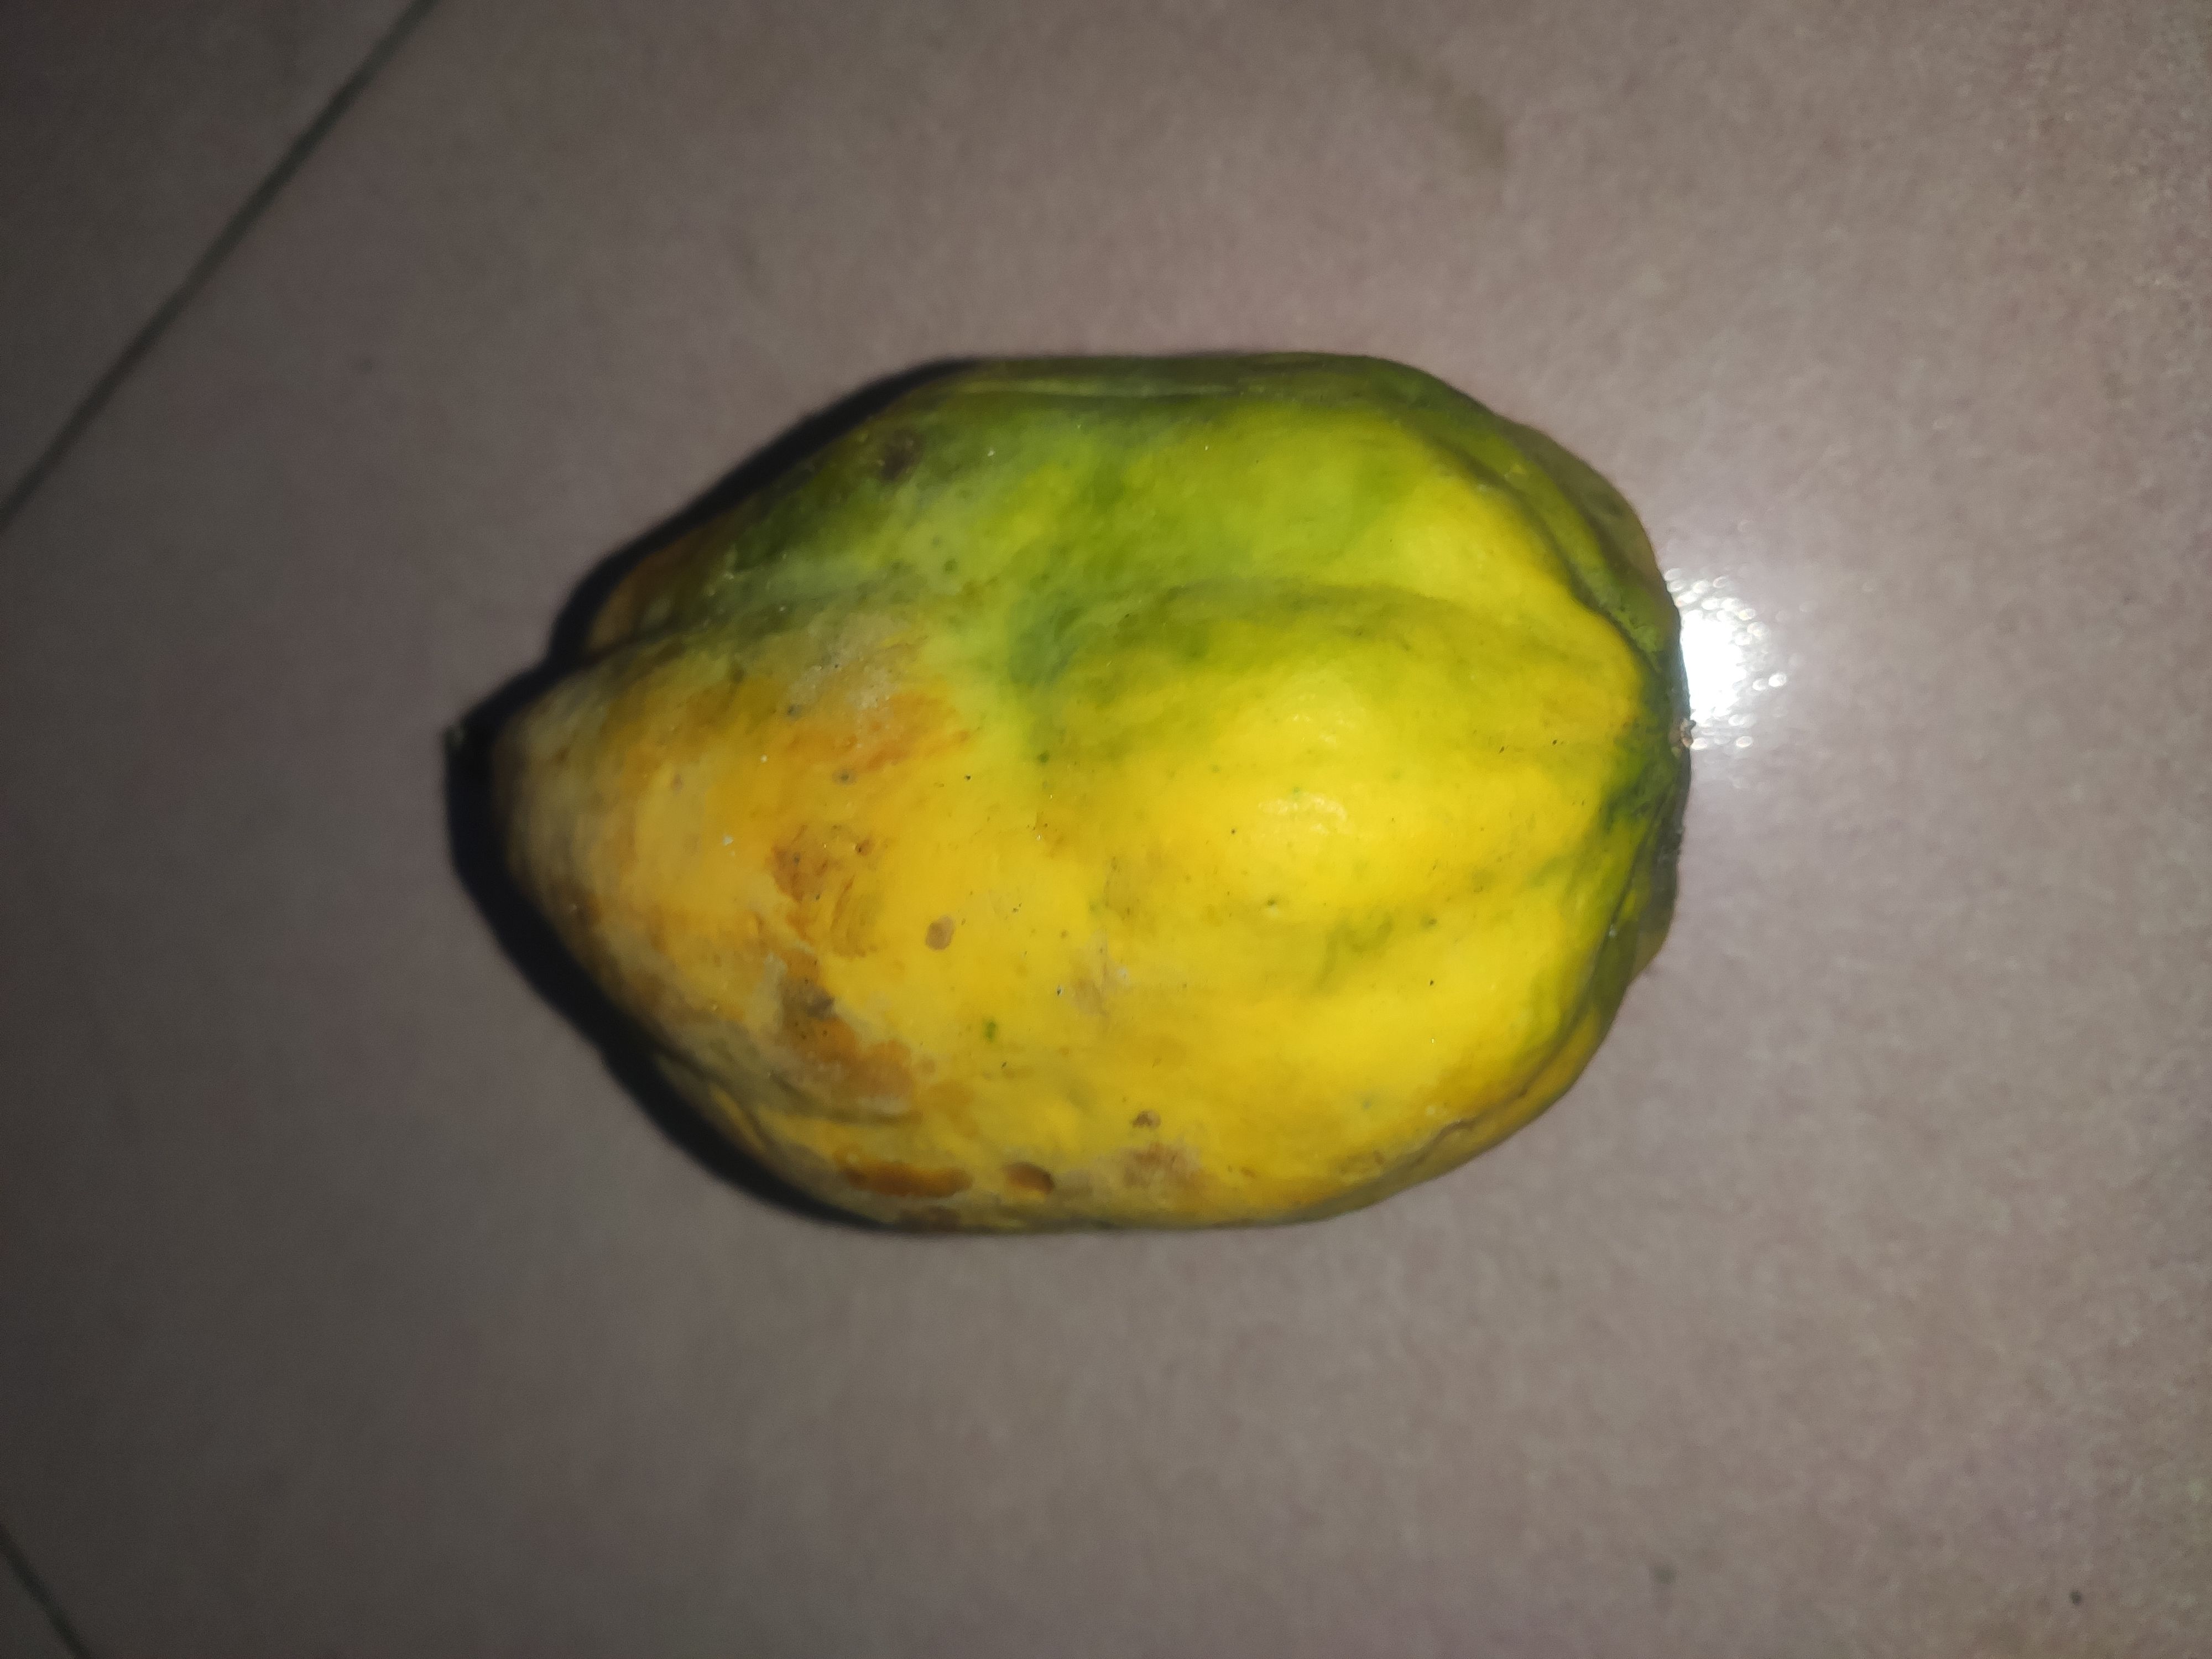
Fruit: papayas
Grade: 1st-grade